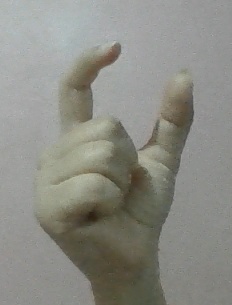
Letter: nun